Guadalupe Murguía Gutiérrez

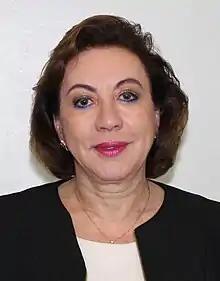

María Guadalupe Murguía Gutiérrez (born December 17, 1955) is a Mexican lawyer and politician of the National Action Party (PAN). She is a national senator for the state of Querétaro. She has held several public positions in Querétaro state government, and was the President of the Chamber of Deputies of Mexico from March to September 2017.